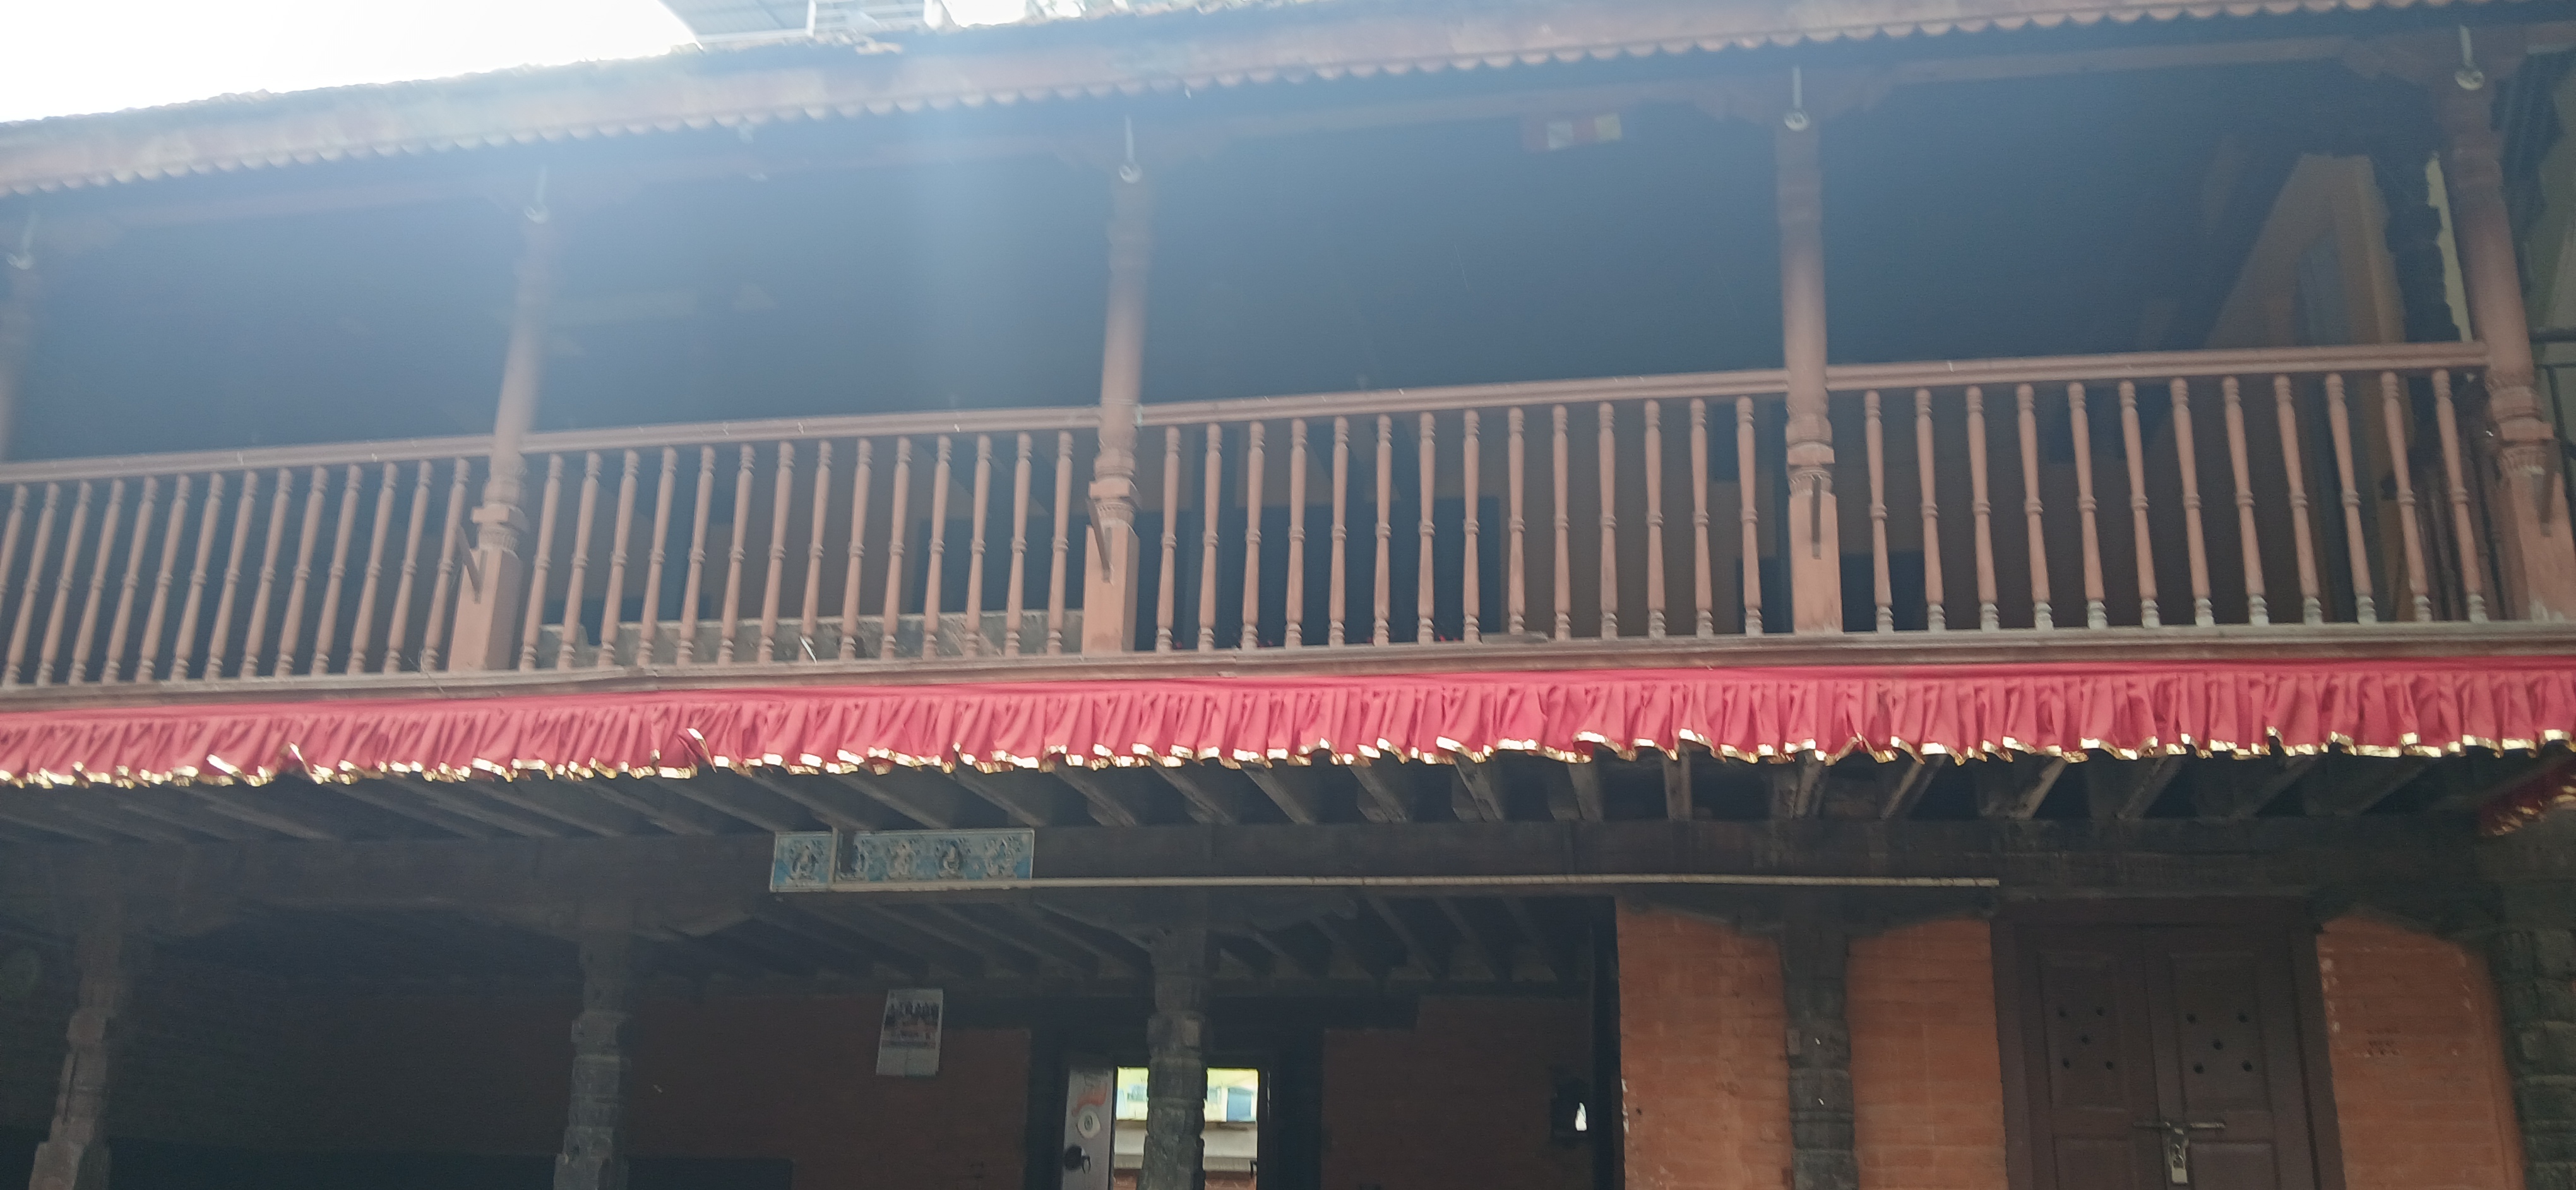
Heritage site: Yampi_Mahabihar